2019 United States FIBA Basketball World Cup team

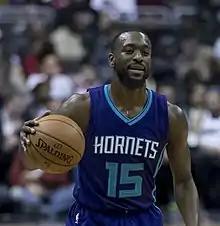
Kemba Walker was the lone Team USA player who was on the All-NBA Team in 2019.

An initial pool of 35 players was named in April 2018 as candidates for the United States' 12-man roster. The list included 11 members from their 2016 Olympic gold-medal team, and five players who had won nine of the previous 10 NBA Most Valuable Player Awards. The US held its first minicamp in July 2018, which 23 of the 35 players attended. In the past, USA Basketball managing director Jerry Colangelo had mandated that players attended camps or risk disqualification; however, rules were relaxed in recent years.